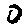
Label: 0